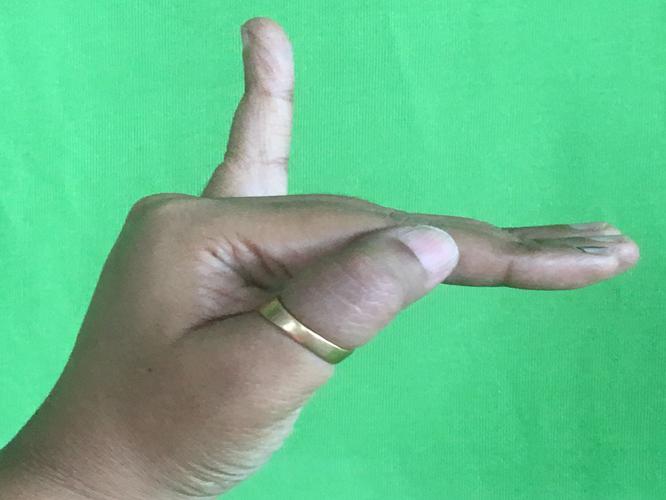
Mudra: Hamsapaksha
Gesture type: double_hand